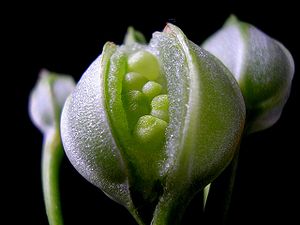
Gul inkalilje / Galleri
Frugter.
Gul inkalilje er en staude med en opstigende vækst. Blomsterne har hver guldgule kronblade. Arten bruges som prydplante i haver og parker.